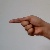
The image shows a hand gesture representing the letter 'G' in Indian Sign Language.